Outhouse

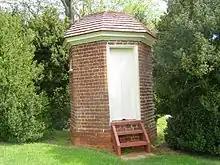
A brick outhouse at Thomas Jefferson's Poplar Forest estate near Lynchburg, Virginia

A variety of systems are used in some national parks and popular wilderness areas, to cope with the increased volume of people engaged in activities such as mountaineering and kayaking. The growing popularity of paddling, hiking, and climbing has created special waste disposal issues throughout the world. It is a dominant topic for outdoor organizations and their members. For example, in some places the human waste is collected in drums which need to be helicoptered in and out at considerable expense.